Bingham Cup

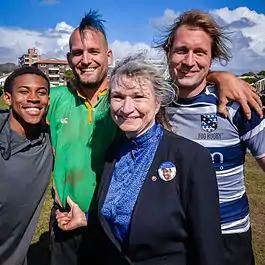
Mark Bingham's mother (Alice Hoagland) and his friend Jason Reimuller (R) at training for Bingham Cup 2014 in Sydney

In October 2000, gay and bisexual rugby union teams worldwide founded the International Gay Rugby Association and Board (IGRAB) as a body to promote rugby union as an all-inclusive non-discriminatory sport which everyone can play, regardless of sexuality.